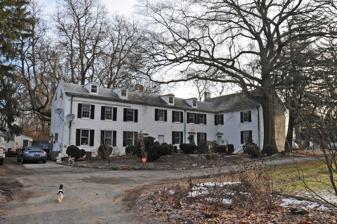
Building: Grantham-Edwards-McComb House
Country: United States of America
Year built: 1817
Historic house in Delaware, United States United States historic place Grantham-Edwards-McComb House U.S. National Register of Historic Places Show map of Delaware Show map of the United States Location 217 Park Ave., New Castle, Delaware Coordinates 39°38′53″N 75°36′52″W / 39.64806°N 75.61444°W / 39.64806; -75.61444 Built 1804 ( 1804 ) Architect Grantham, Isaac Architectural style Federal NRHP reference No. 15000977 Added to NRHP January 19, 2016 The Grantham-Edwards-McComb House is a historic house at 217 Park Avenue in New Castle, Delaware .  It is a 2 + 1 ⁄ 2 -story Federal style brick building with a side gable roof, end chimneys, and a five bay facade.  It was built between 1804 and 1817 by Isaac Grantham, and was probably used as a tenant farm in its early years.  After the American Civil War it was acquired by Henry S. McComb , a Civil War veteran who later was a cofounder of the Union Pacific Railroad . The house was added to the National Register of Historic Places in 2016. See also National Register of Historic Places listings in northern New Castle County, Delaware References